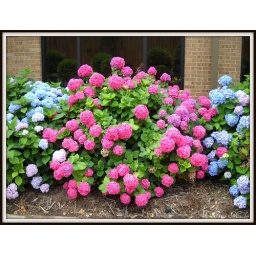
More flowers from around the office